Mysteries of Osiris

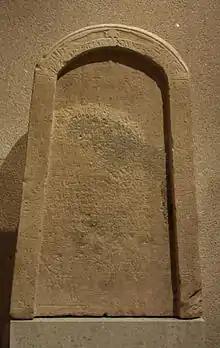
Stele of the treasurer Ikhernofret (Neues Museum, Berlin).

In the academic world of Egyptology, knowledge of the "Mysteries of Osiris" is based mainly on late inscriptions from temples dating from the Greco-Roman period. Among these, the texts of the six chapels of the Osireion of Dendera (located on the roof of the Temple of Hathor) are the most important source. Our understanding of the ritual, its local variants and its religious context is based primarily on the Ritual of the Mysteries of Osiris, engraved at the very end of the Ptolemaic period. This source is rich in detail, but often confusing, as it is a compilation of seven books of different origins (Busiris and Abydos) and different periods (Middle Kingdom and Ptolemaic period). The inscription takes the form of a succession of one hundred and fifty-nine hieroglyphic columns arranged on three of the four walls of an open-air courtyard (the first eastern chapel). The first major translation into French was by Victor Loret in 1882, under the title Les fêtes d'Osiris au mois de Khoiak. However, Émile Chassinat annotated translation, Le Mystère d'Osiris au mois de Khoiak (834 pages), published late in 1966 and 1968, remains the standard work. In 1997, this translation was modernised, albeit almost unchanged, by Sylvie Cauville in her exhaustive publication with commentary of the texts of the Osirian chapels of Dendera.